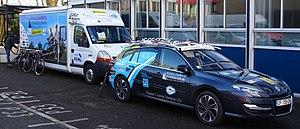
Reportage réalisé le mercredi 2 mars à l'occasion du départ du Samyn des Dames 2016 et du Samyn 2016 à Quaregnon, Belgique.